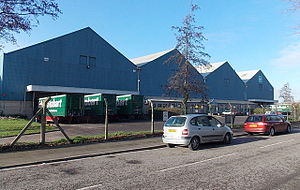
Hasbro
Distibrutionscenter i Newport.
Hasbro Inc. er en amerikansk multinational legetøjs- og brætspilsproducent. Koncernens hovedsæde er i Pawtucket i Rhode Island. Majoriteten af virksomhedens produkter fremstilles i det østlige Asien. I 2009 var koncernens omsætning 4,07 mia. US $